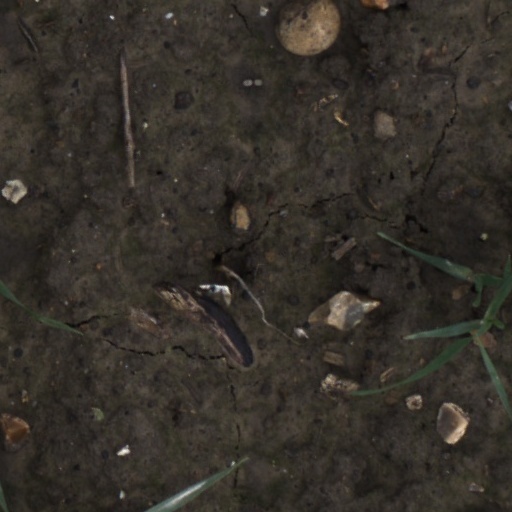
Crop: wheat